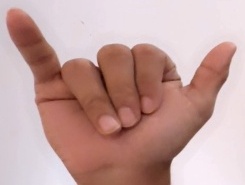
ASL sign: Y